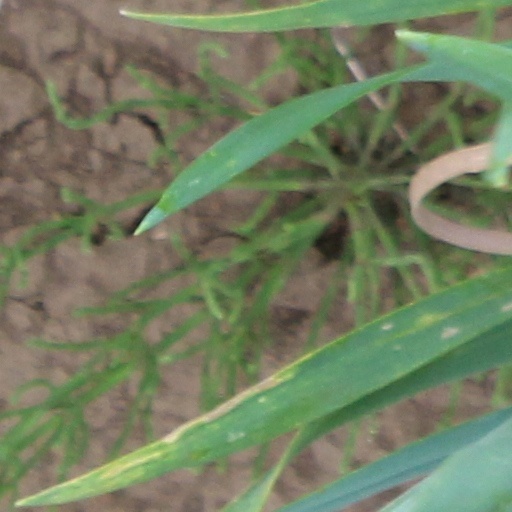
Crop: wheat